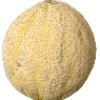
Label: cantaloupe